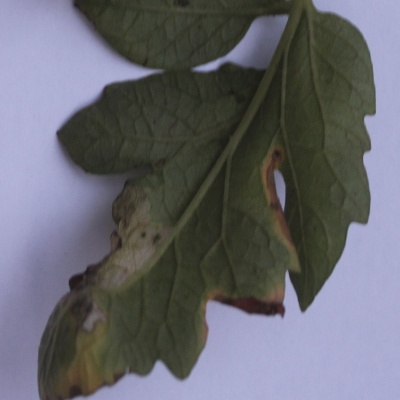
Crop: Tomato
Condition: leaf blight